Mo Asumang

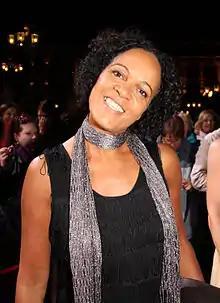
Mo Asumang in 2012

Monika 'Mo' Yaa akoma Asumang (born 13 June 1963, Kassel) is a German presenter, filmmaker, actress and writer. She created the 2014 documentary "The Aryans", in which she confronts racists in both Germany and the US.